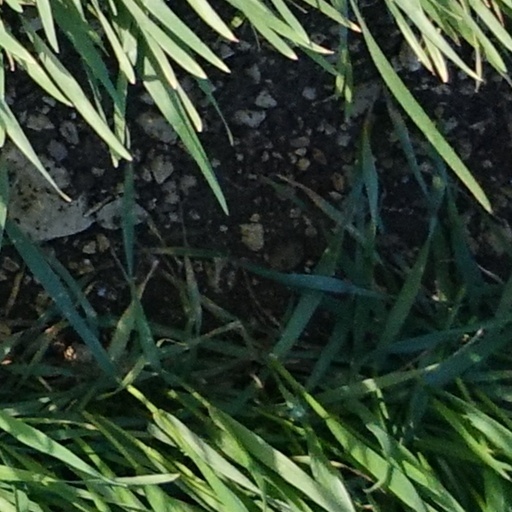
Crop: wheat